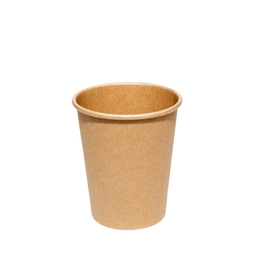
Label: cups